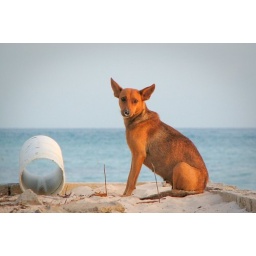
Cute little dog posing early in the morning on the Bavaro ocean beach in Punta Cana